Kūkai

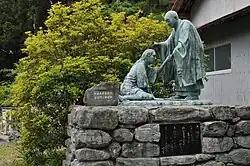
Statue of Kūkai meeting Emon Saburō in Kamiyama, Tokushima

When Emperor Kanmu had moved the capital in 784, he had not permitted the powerful Buddhists from the temples of Nara to follow him. He did commission two new temples: Tō-ji (Eastern Temple) and Sai-ji (Western Temple) which flanked the road at southern entrance to the city, protecting the capital from evil influences. However, after nearly thirty years the temples were still not completed. In 823 the soon-to-retire Emperor Saga asked Kūkai, experienced in public works projects, to take over Tō-ji and finish the building project. Saga gave Kūkai free rein, enabling him to make Tō-ji the first Esoteric Buddhist centre in Kyoto, and also giving him a base much closer to the court, and its power.